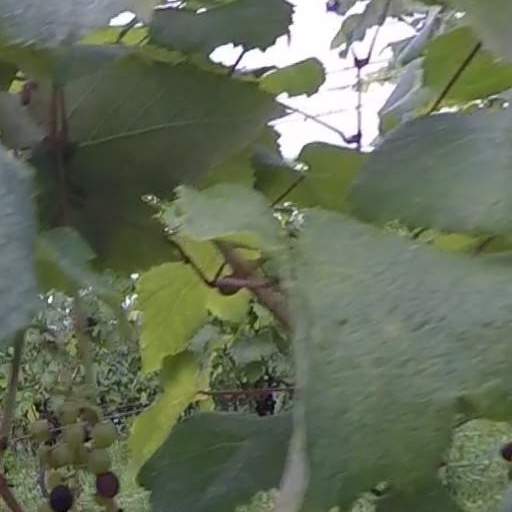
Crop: grape